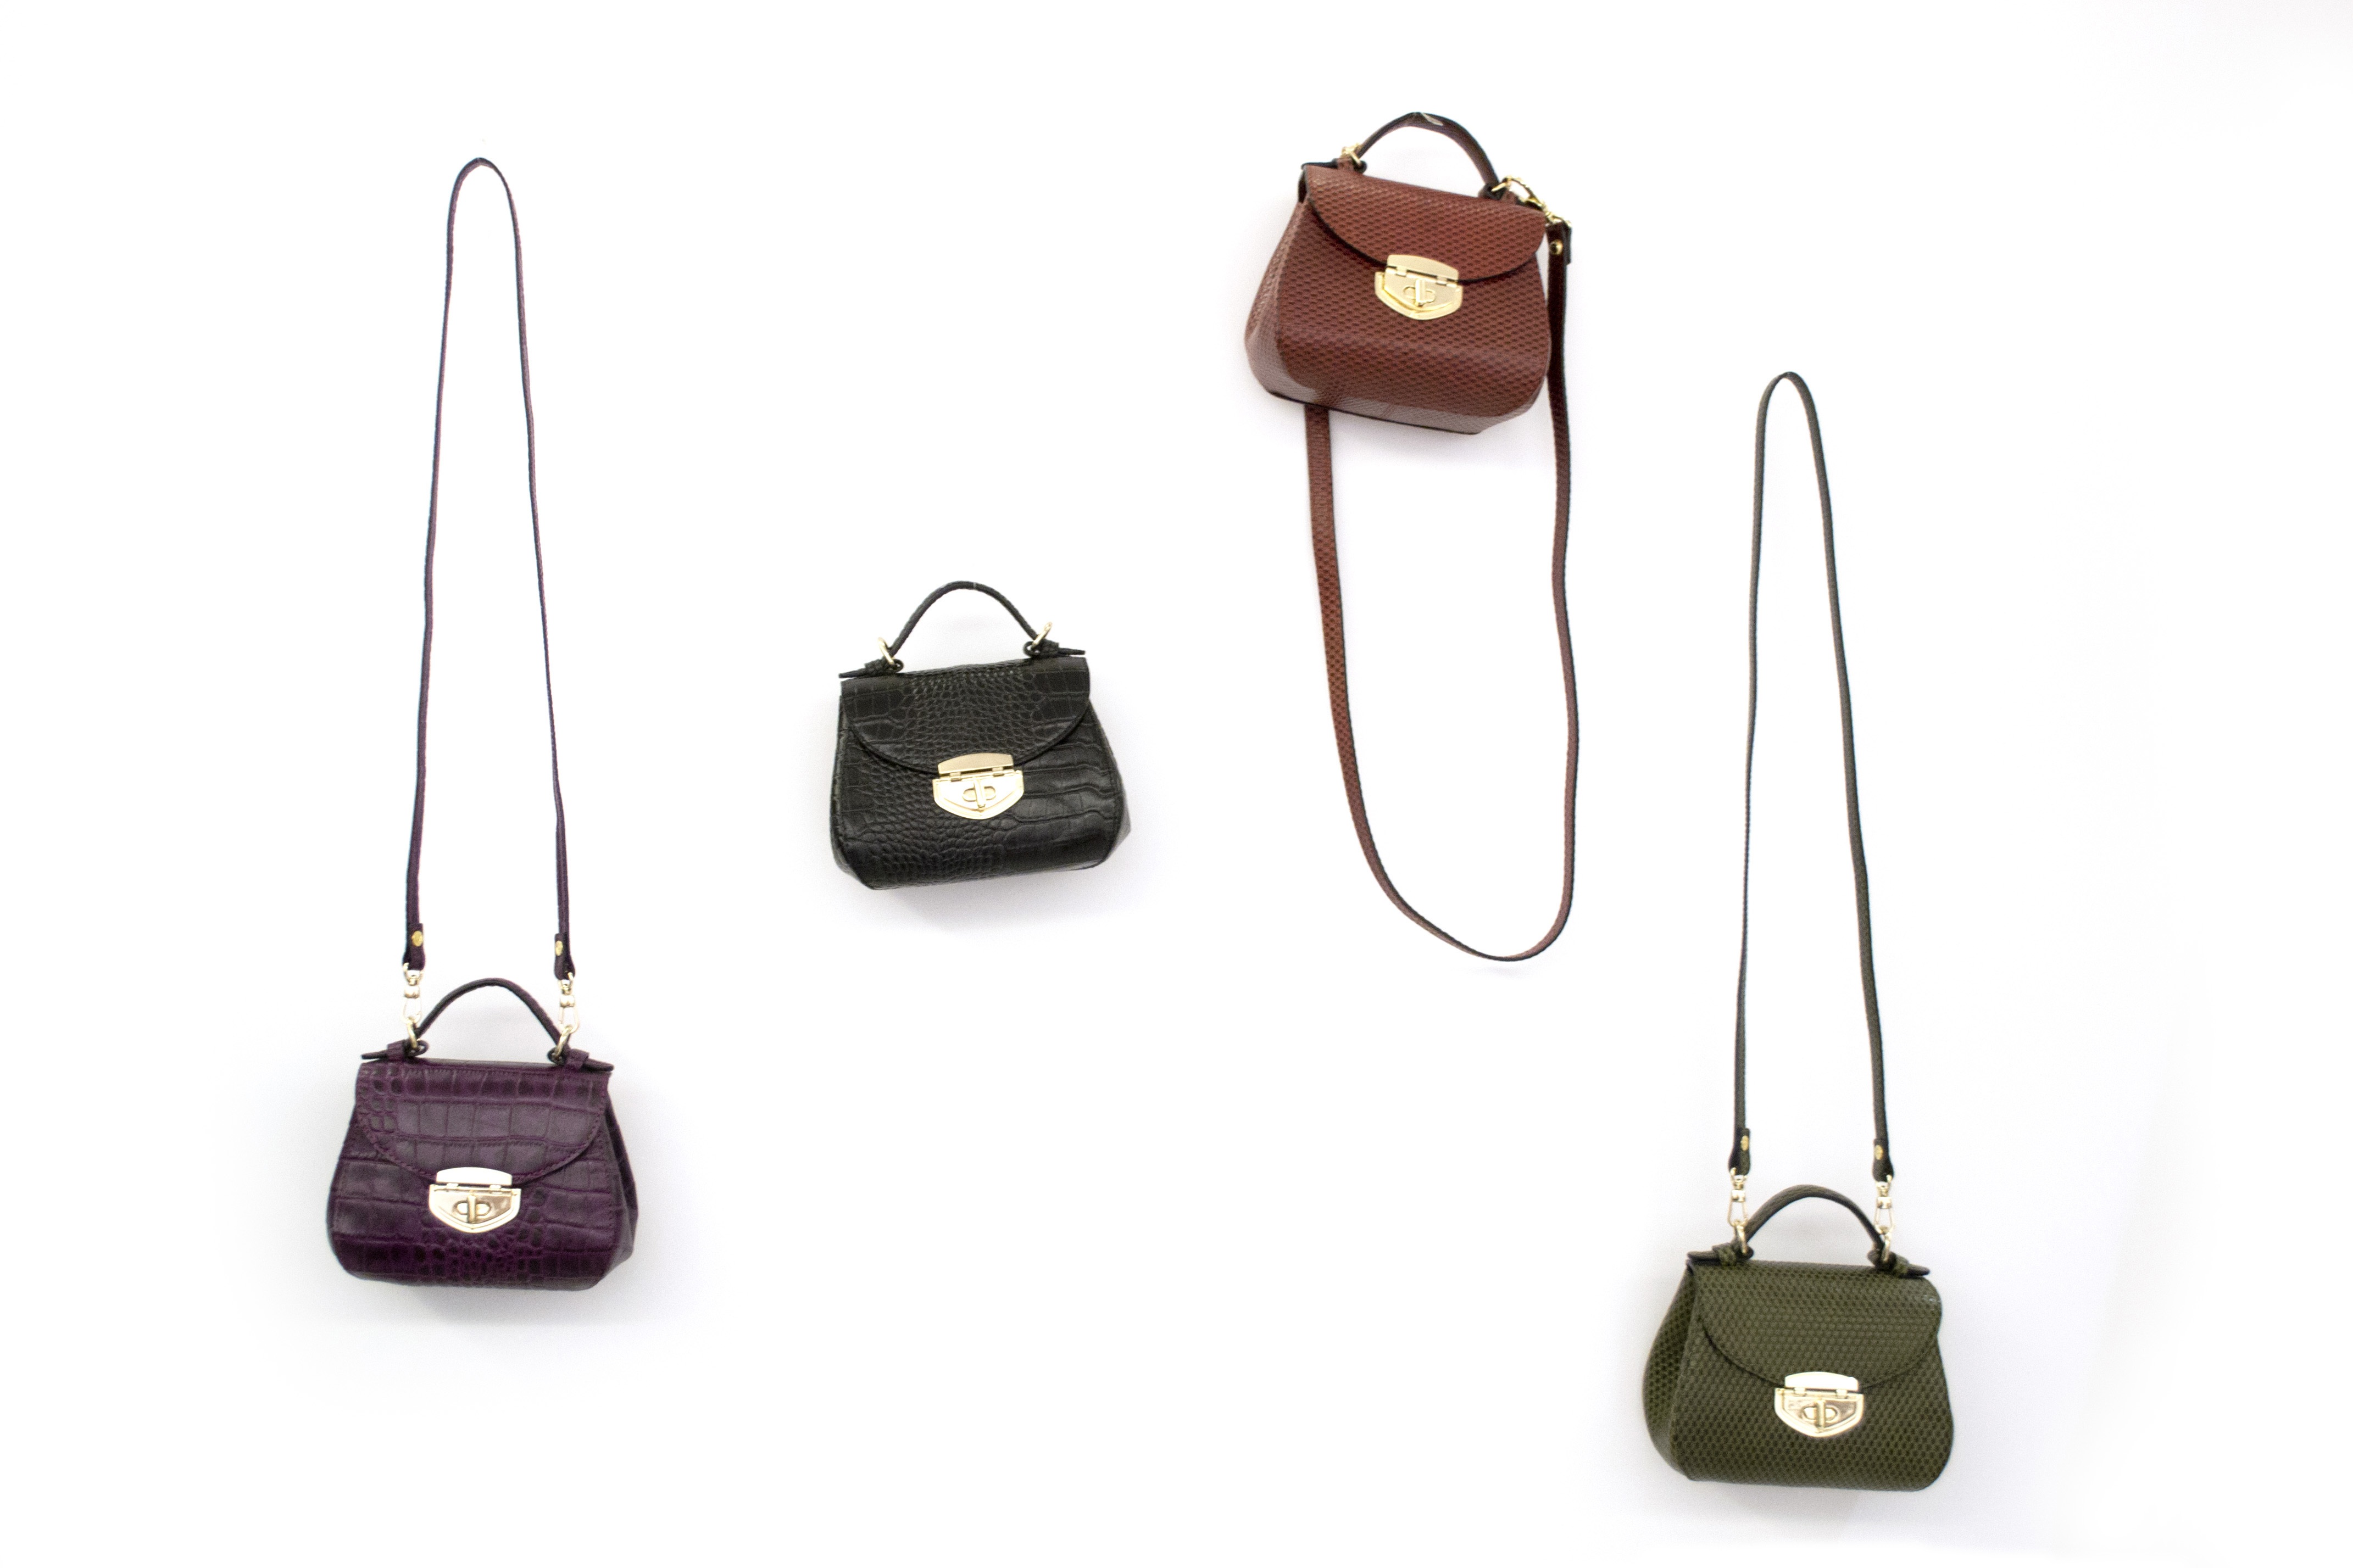
woman, leather, brown, bag, fashion, lighting, handbag, brand, product, fashion woman, fashion accessory, shoulder bag